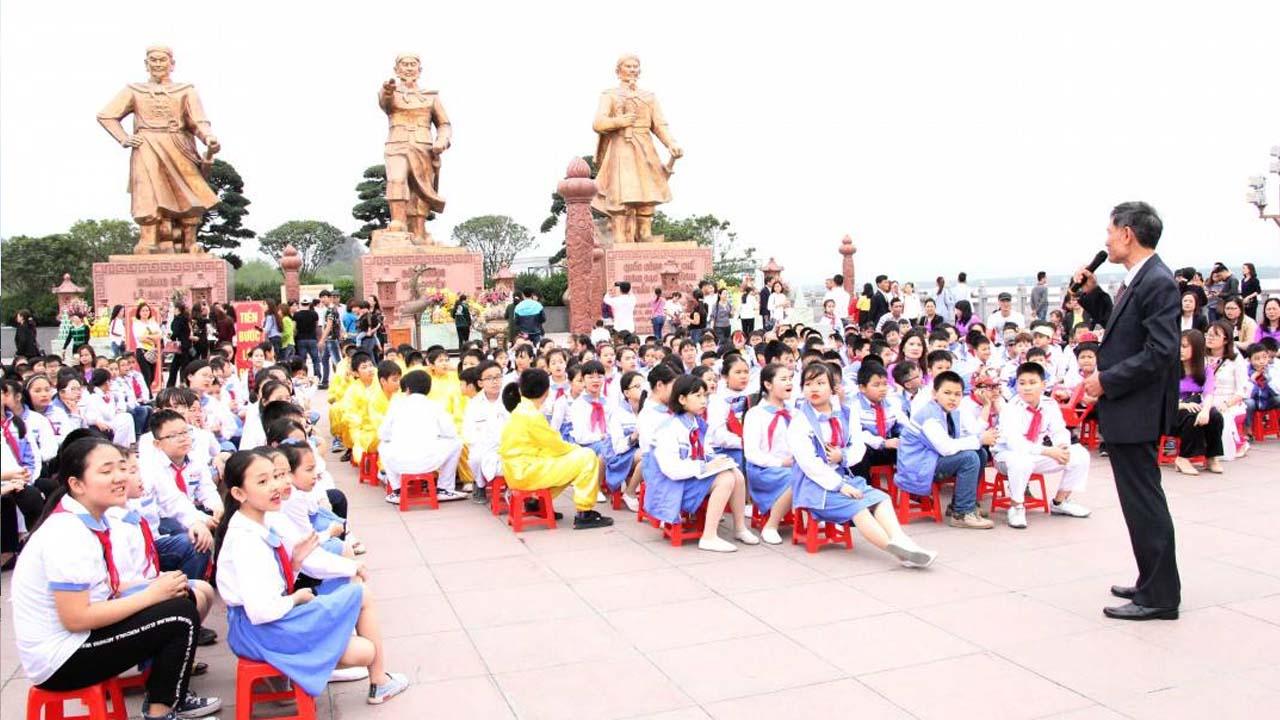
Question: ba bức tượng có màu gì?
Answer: màu vàng